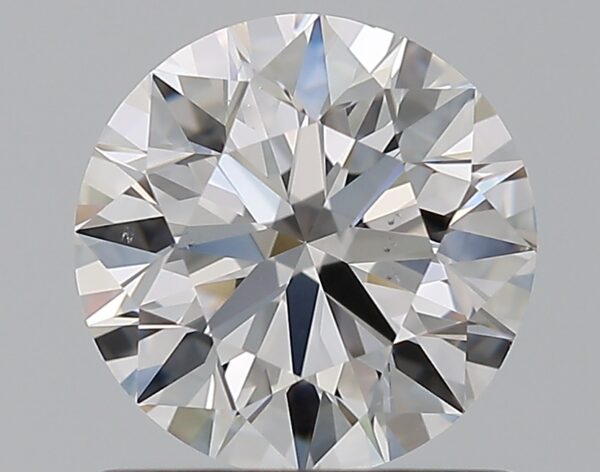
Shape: round
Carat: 1
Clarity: VS2
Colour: D
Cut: EX
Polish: EX
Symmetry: EX
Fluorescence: N
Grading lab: GIA
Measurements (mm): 6.38 x 6.42 x 3.97